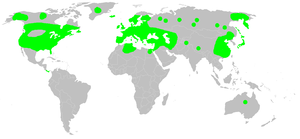
Larinioides cornutus, l'Épeire des roseaux, est une espèce d'araignées aranéomorphes de la famille des Araneidae.